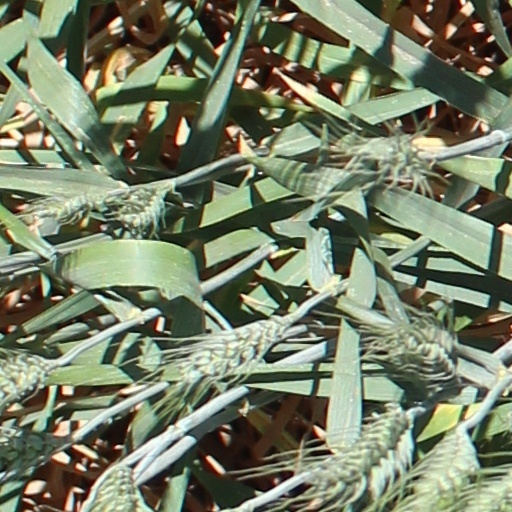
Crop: wheat